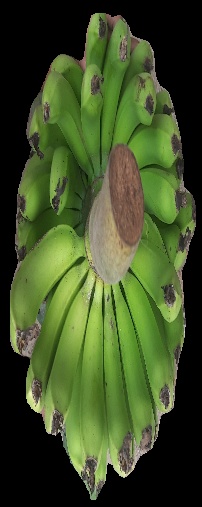
Variety: pachbale
Grade: grade3